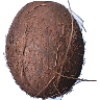
Label: cocos